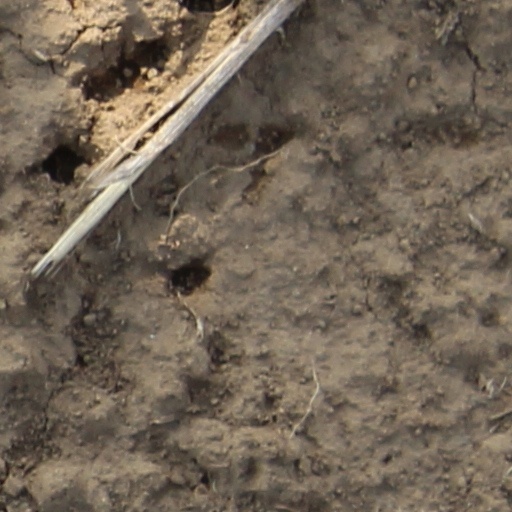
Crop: wheat